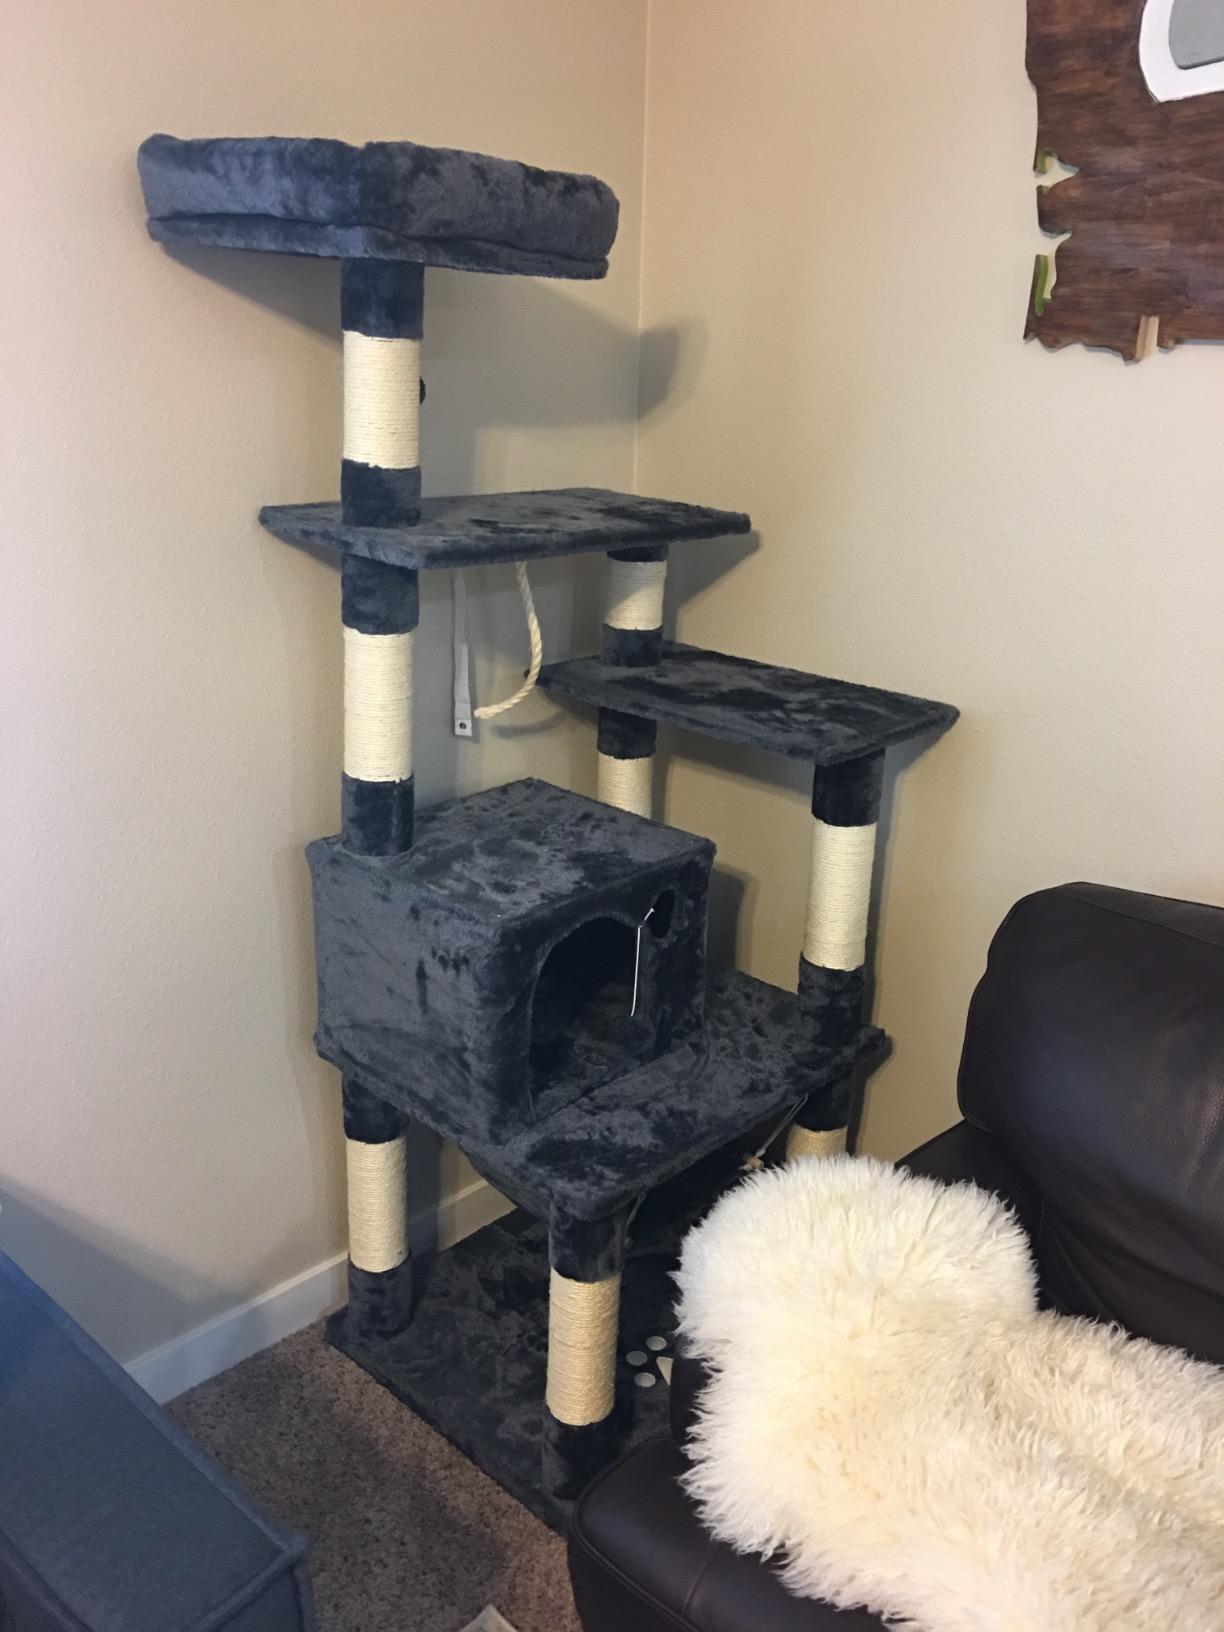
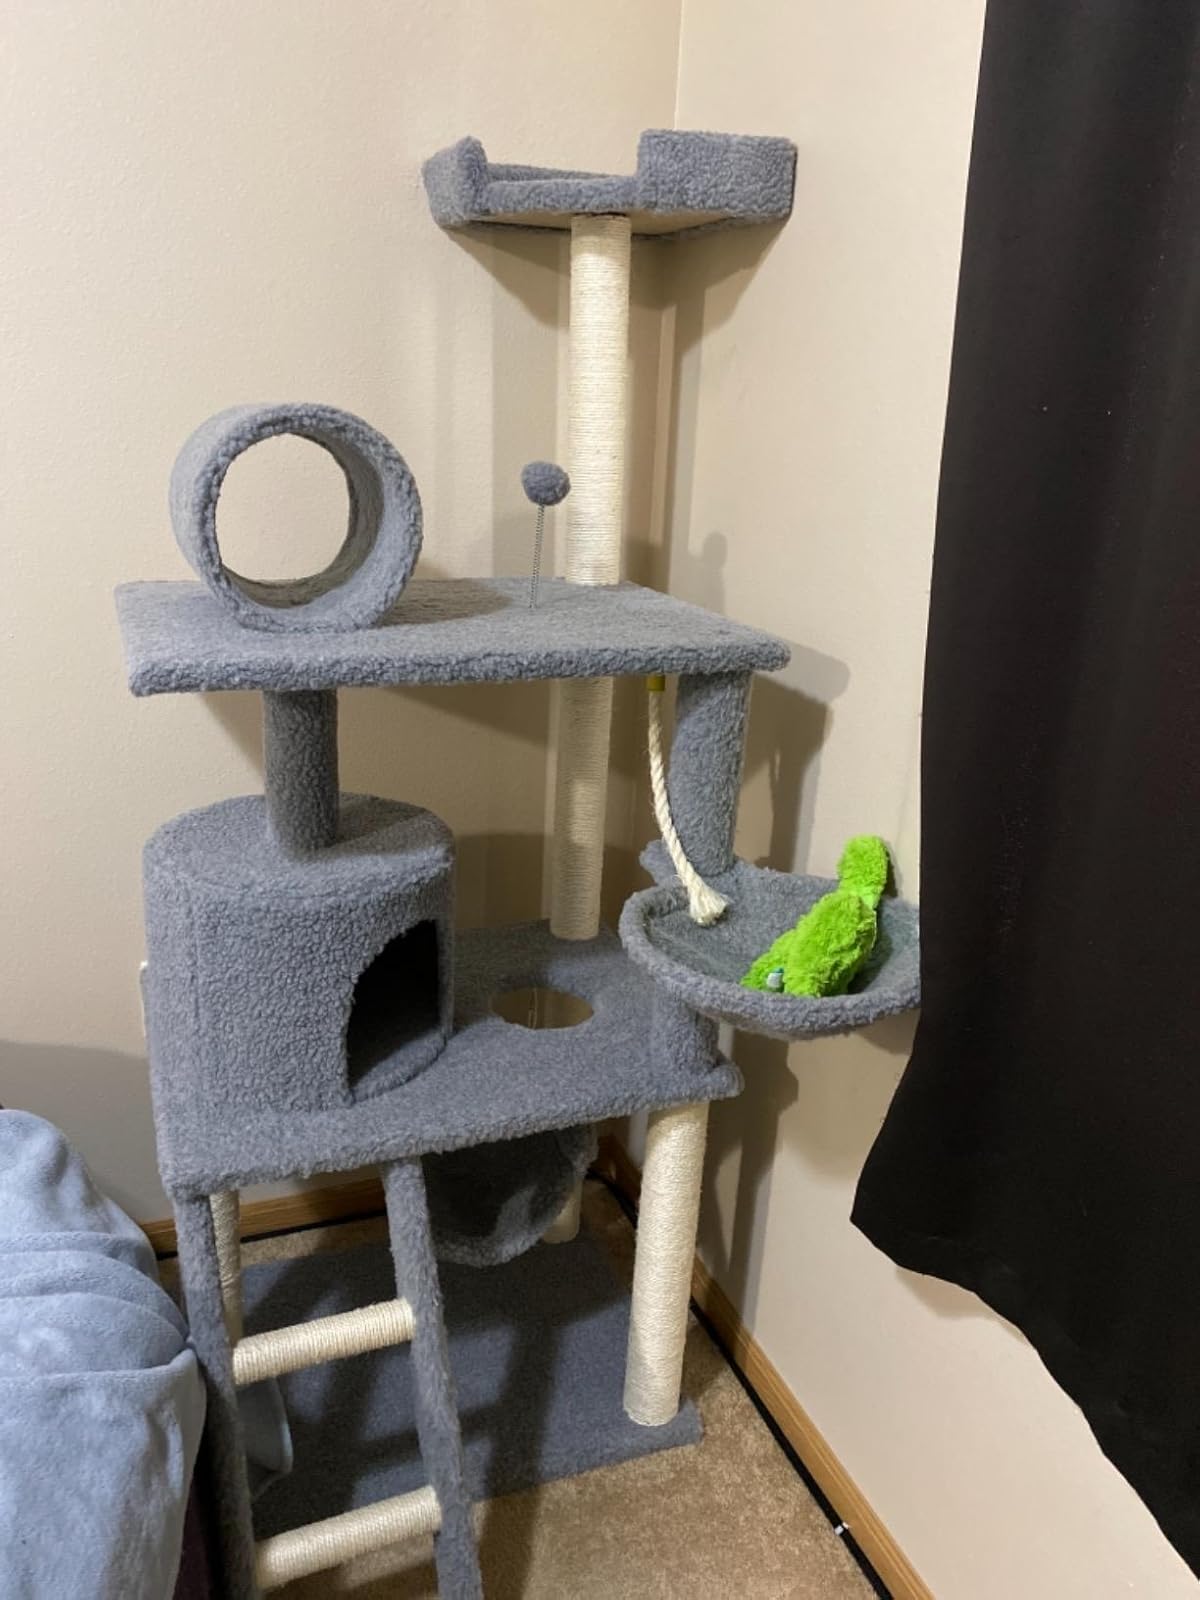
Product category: items_cat tree
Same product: no